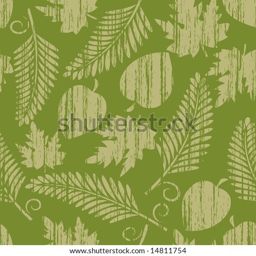
grunge seamless pattern from yellow leaves